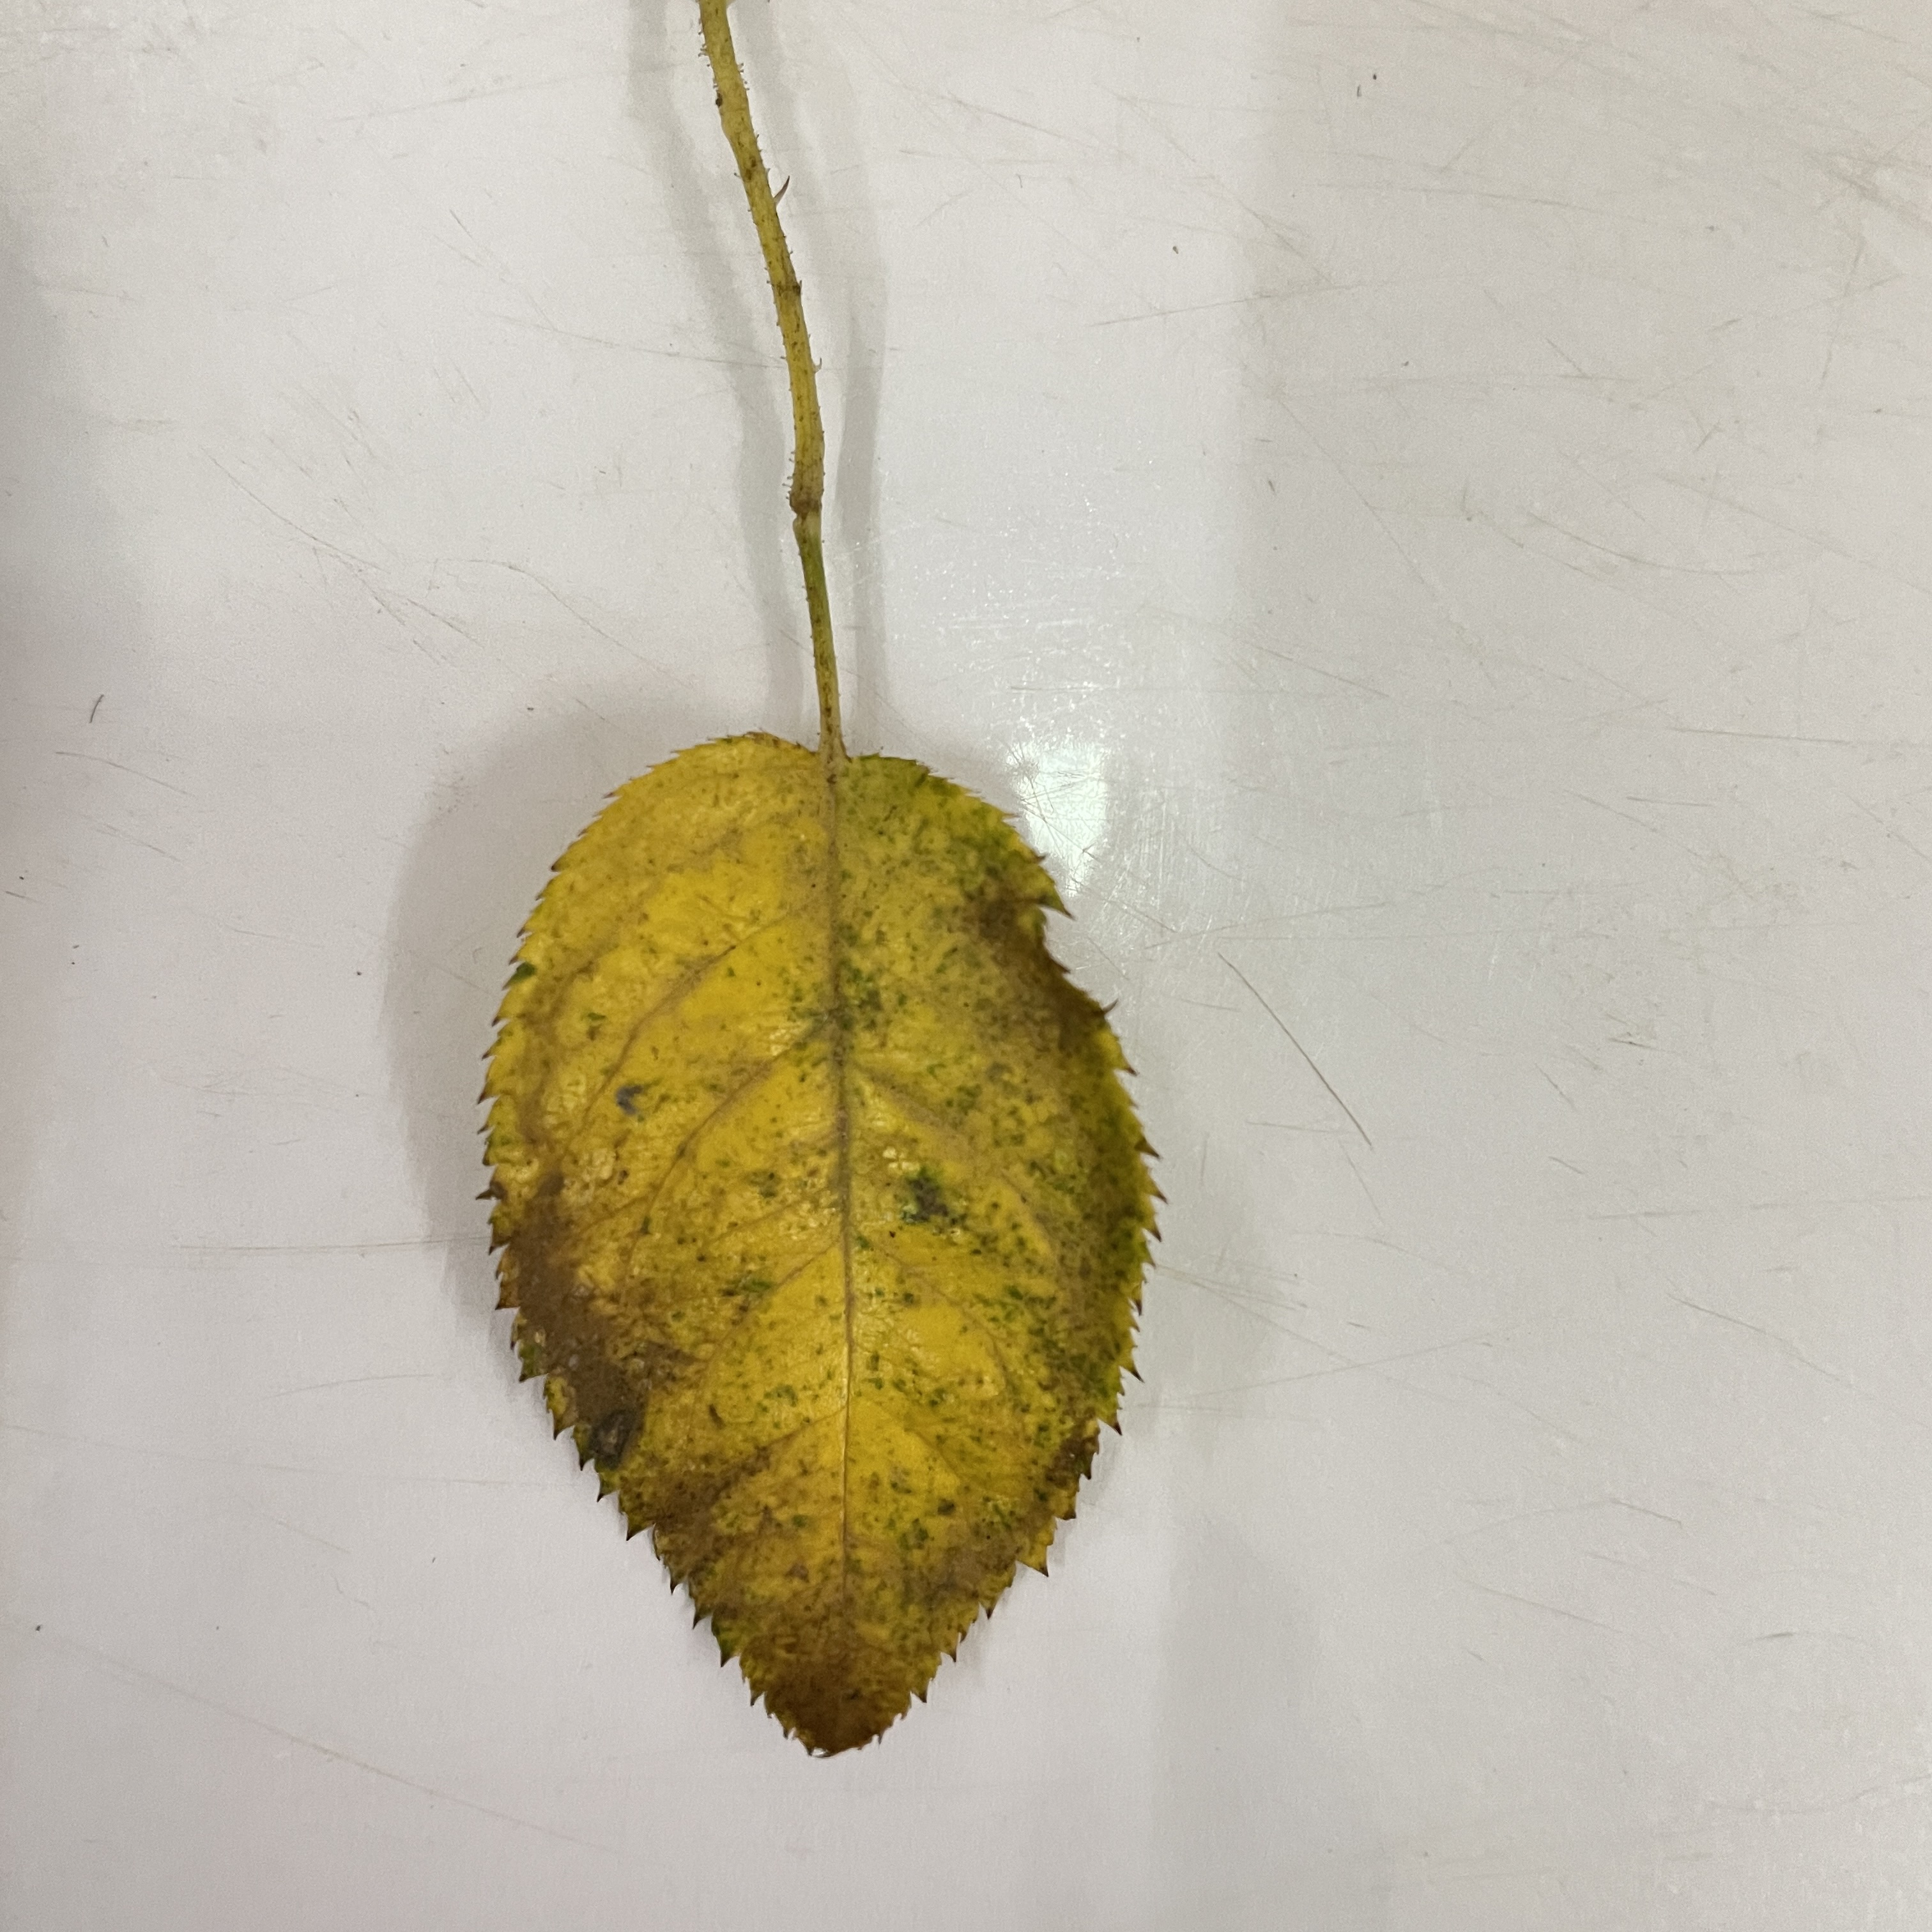
Label: Black Spot